Flora E. Lowry

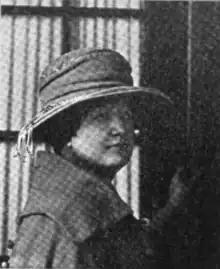

Flora E. Lowry (Woods; September 14, 1879 – April 21, 1933) was an American anthologist from Wisconsin, affiliated with the American Literary Association. In the early 1900s, she collected and catalogued the work of authors from the state. Lowry possessed what was perhaps the most complete private collection of books by Wisconsin writers and of data concerning Wisconsin authors in the state. Her activism led her to establish, design, and execute the "Hall of Fame for Wisconsin Authors".